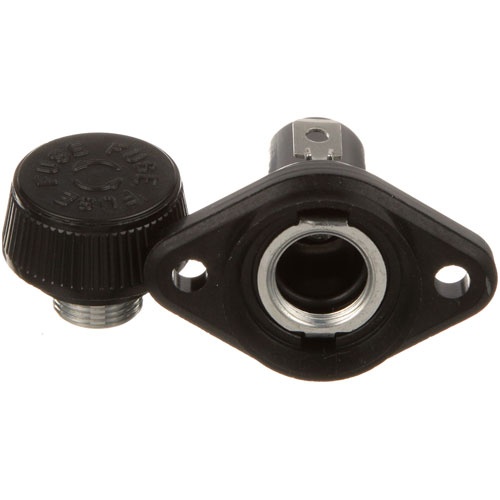
Fuse Holder for Frymaster Part# 807-0056
Fuse Holder for Frymaster Part# 807-0056
Brand: Frymaster
Category: Home & Garden > Kitchen & Dining > Kitchen Appliance Accessories > Electric Skillet & Wok Accessories > Steaming Racks